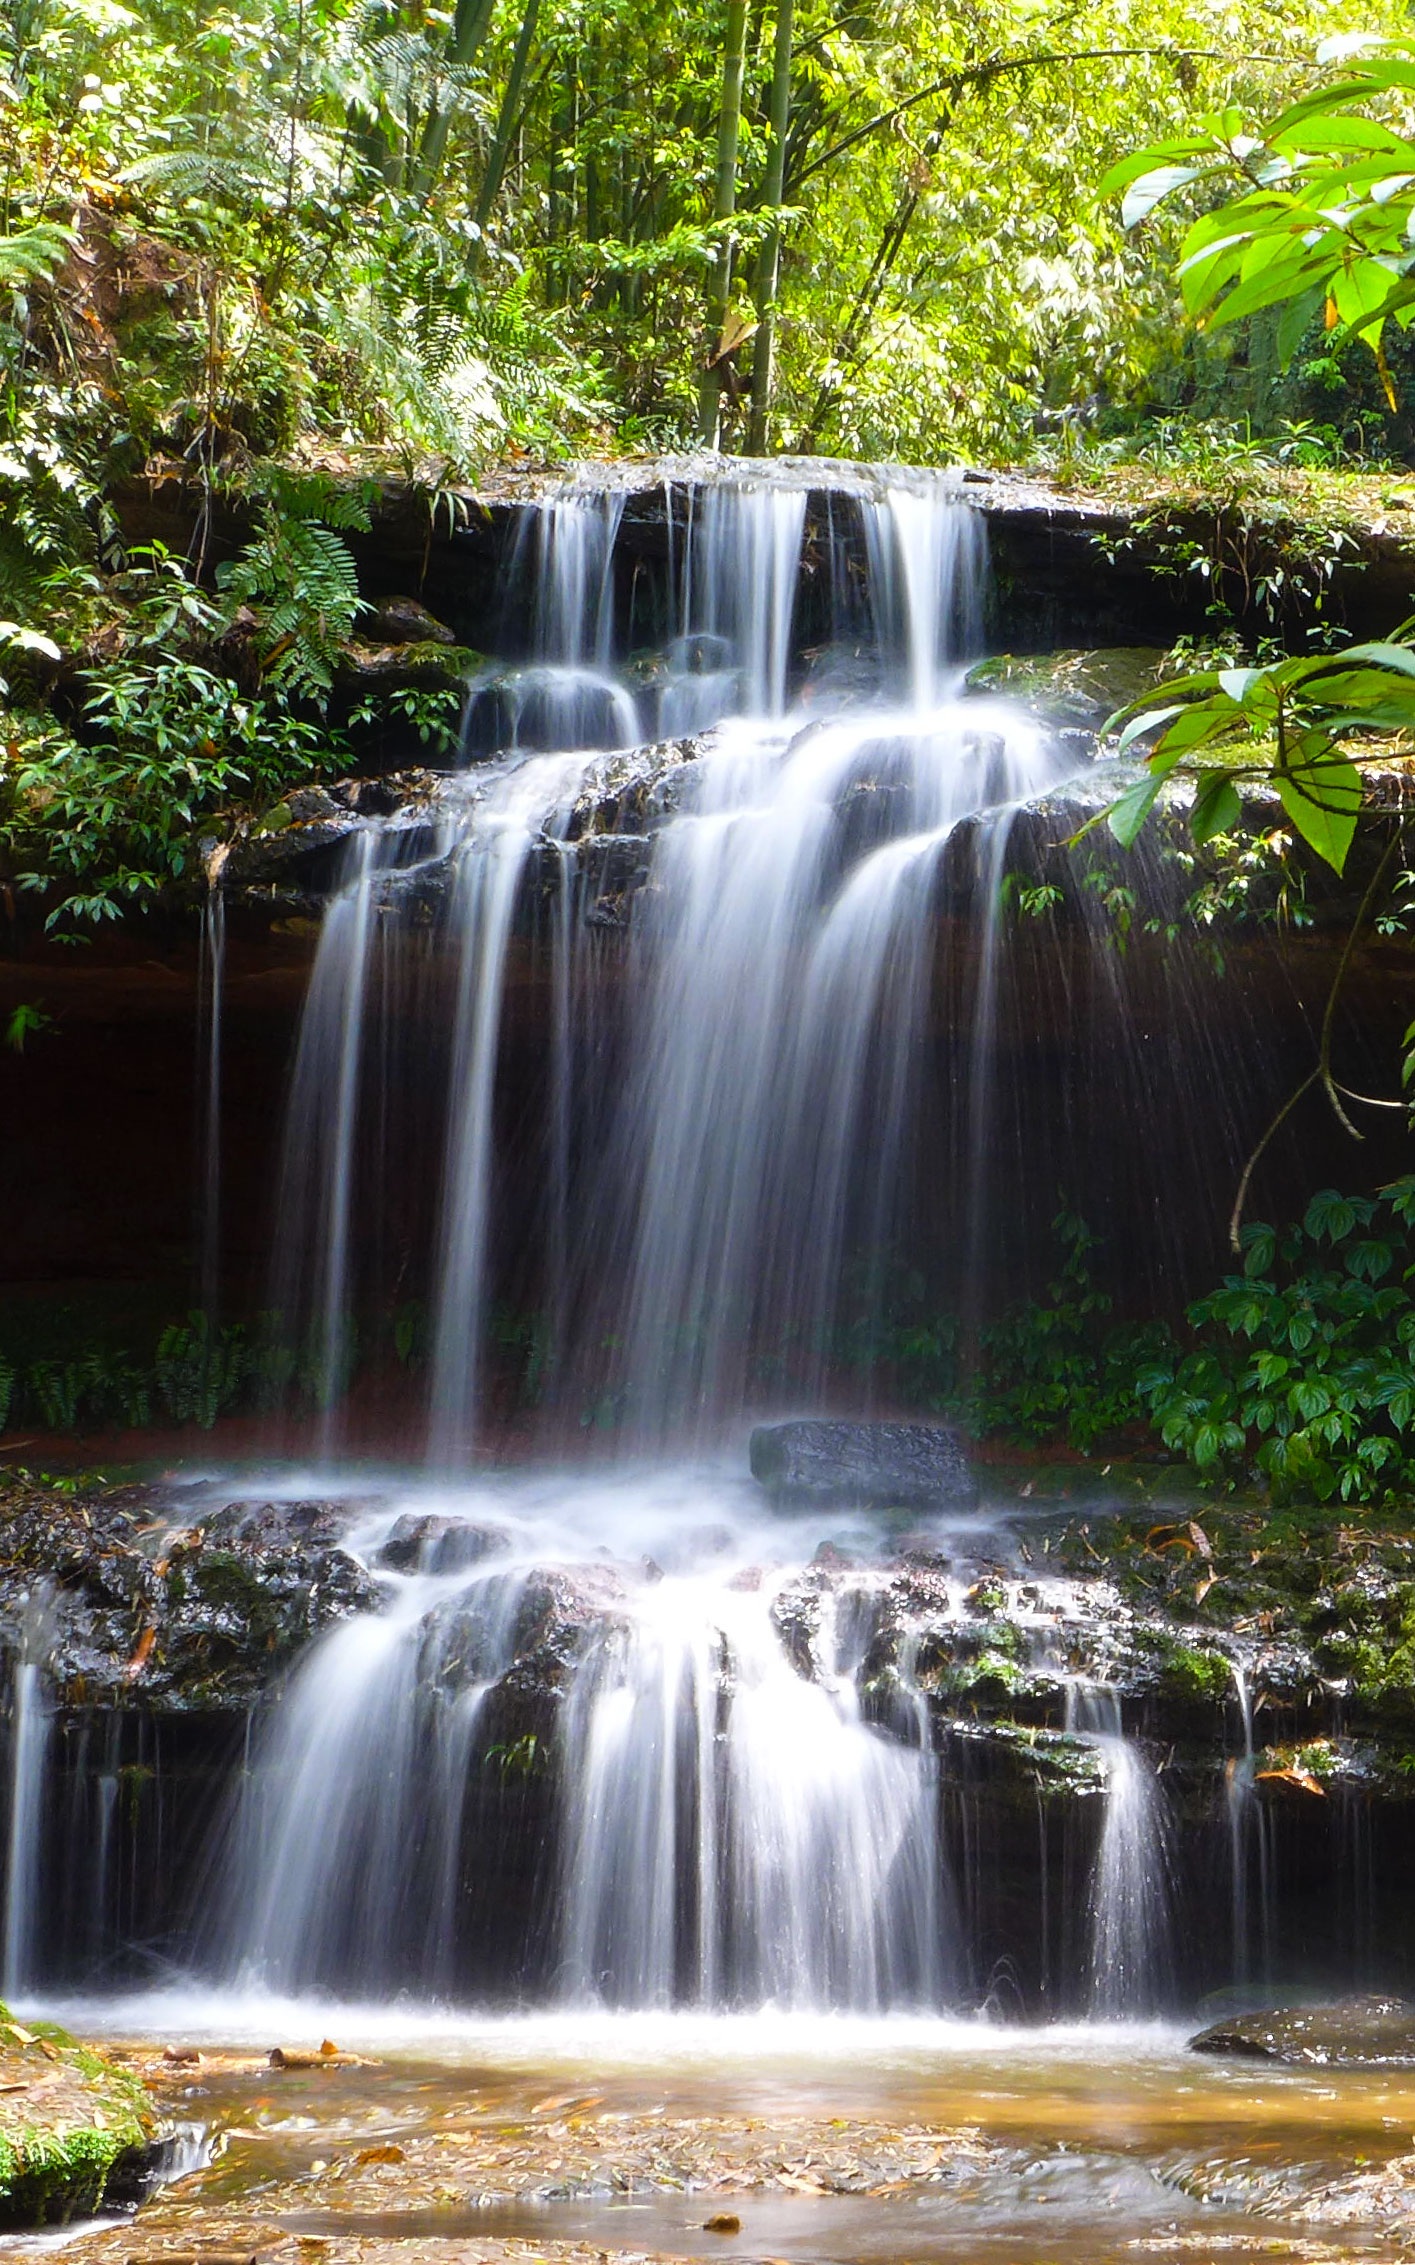
water, nature, forest, waterfall, creek, stream, autumn, body of water, rainforest, falls, wasserfall, habitat, water feature, watercourse, running water